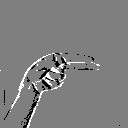
ASL letter: h